Crewe Works

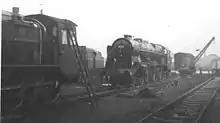
Rebuilt Royal Scot Class No. 46123 "Royal Irish Fusilers" receiving attention at Crewe Works with other locomotives

When the LNWR became part of the London, Midland and Scottish Railway (LMS) in 1923, its passenger locomotives were eclipsed by those of the former Midland Railway, which offered light, fast and frequent services. As traffic density increased, there was a need for longer trains and more powerful locomotives to haul them. In 1932, William Stanier became Chief Mechanical Engineer and set out to rationalise production. Since Crewe had experience with heavier locomotives and had its own steel making facilities, he chose it as his main production location.